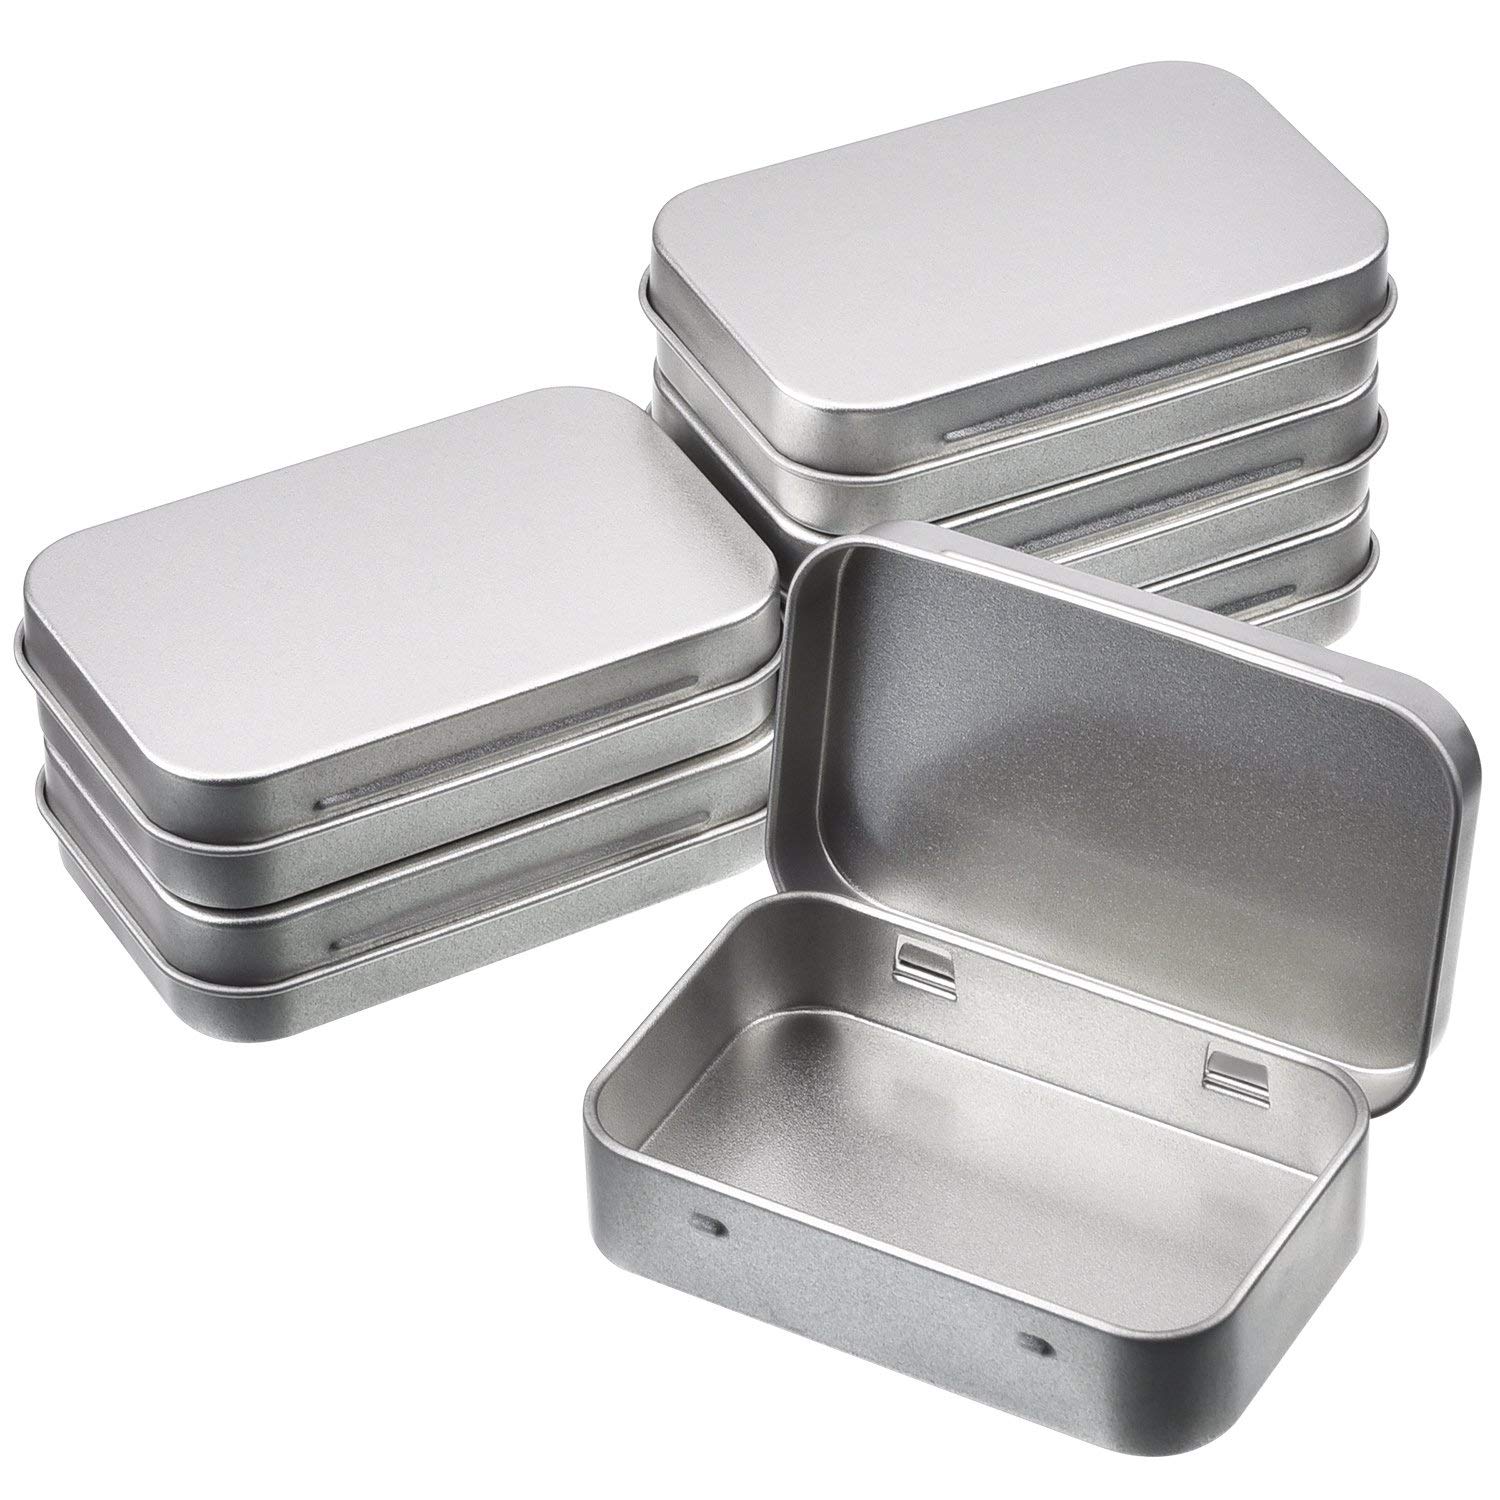
Label: metal